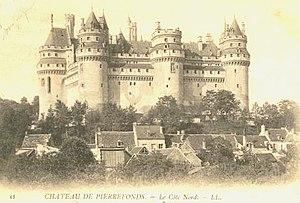
Vue du château de Pierrefonds, vers 1910